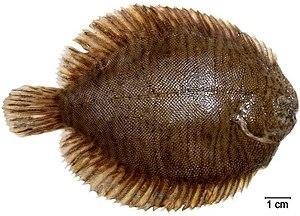
Catathyridium est un genre de poissons pleuronectiformes de la famille des Achiridae.